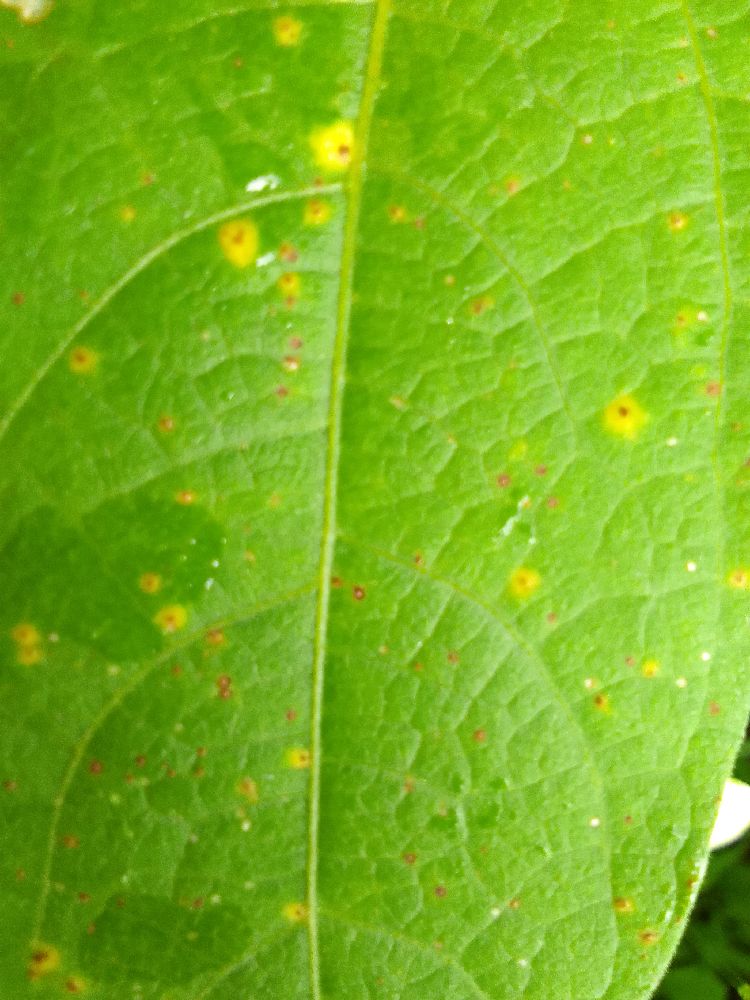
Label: rust